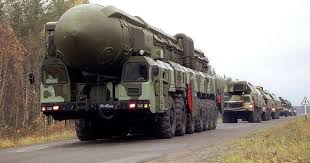
Label: Air Defense